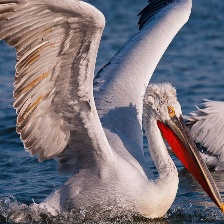
Species: DALMATIAN PELICAN
Scientific name: PELECANUS CRISPUS